Kerry Washington

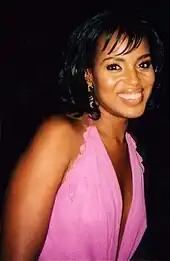
Washington at the New York premiere of "She Hate Me" in 2004

Washington got her Screen Actors Guild (SAG) card as a requirement for a commercial that she starred in. Washington made her screen debut in the ABC telefilm "Magical Make-Over" (1994). She was in the cast of the 1996 PBS sketch comedy-style educational series "Standard Deviants", and she appeared in the short "3D" and the feature film "Our Song" in 2000. She went on to appear in several movies, including "Save the Last Dance" (2001) and "The Human Stain" (2003). In 2002 she played Chris Rock's love interest in the spy thriller "Bad Company", a film that represented a turning point for her, in that it was the first time in her career that she had made enough money annually to qualify for health insurance under SAG.